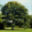
Label: oak_tree